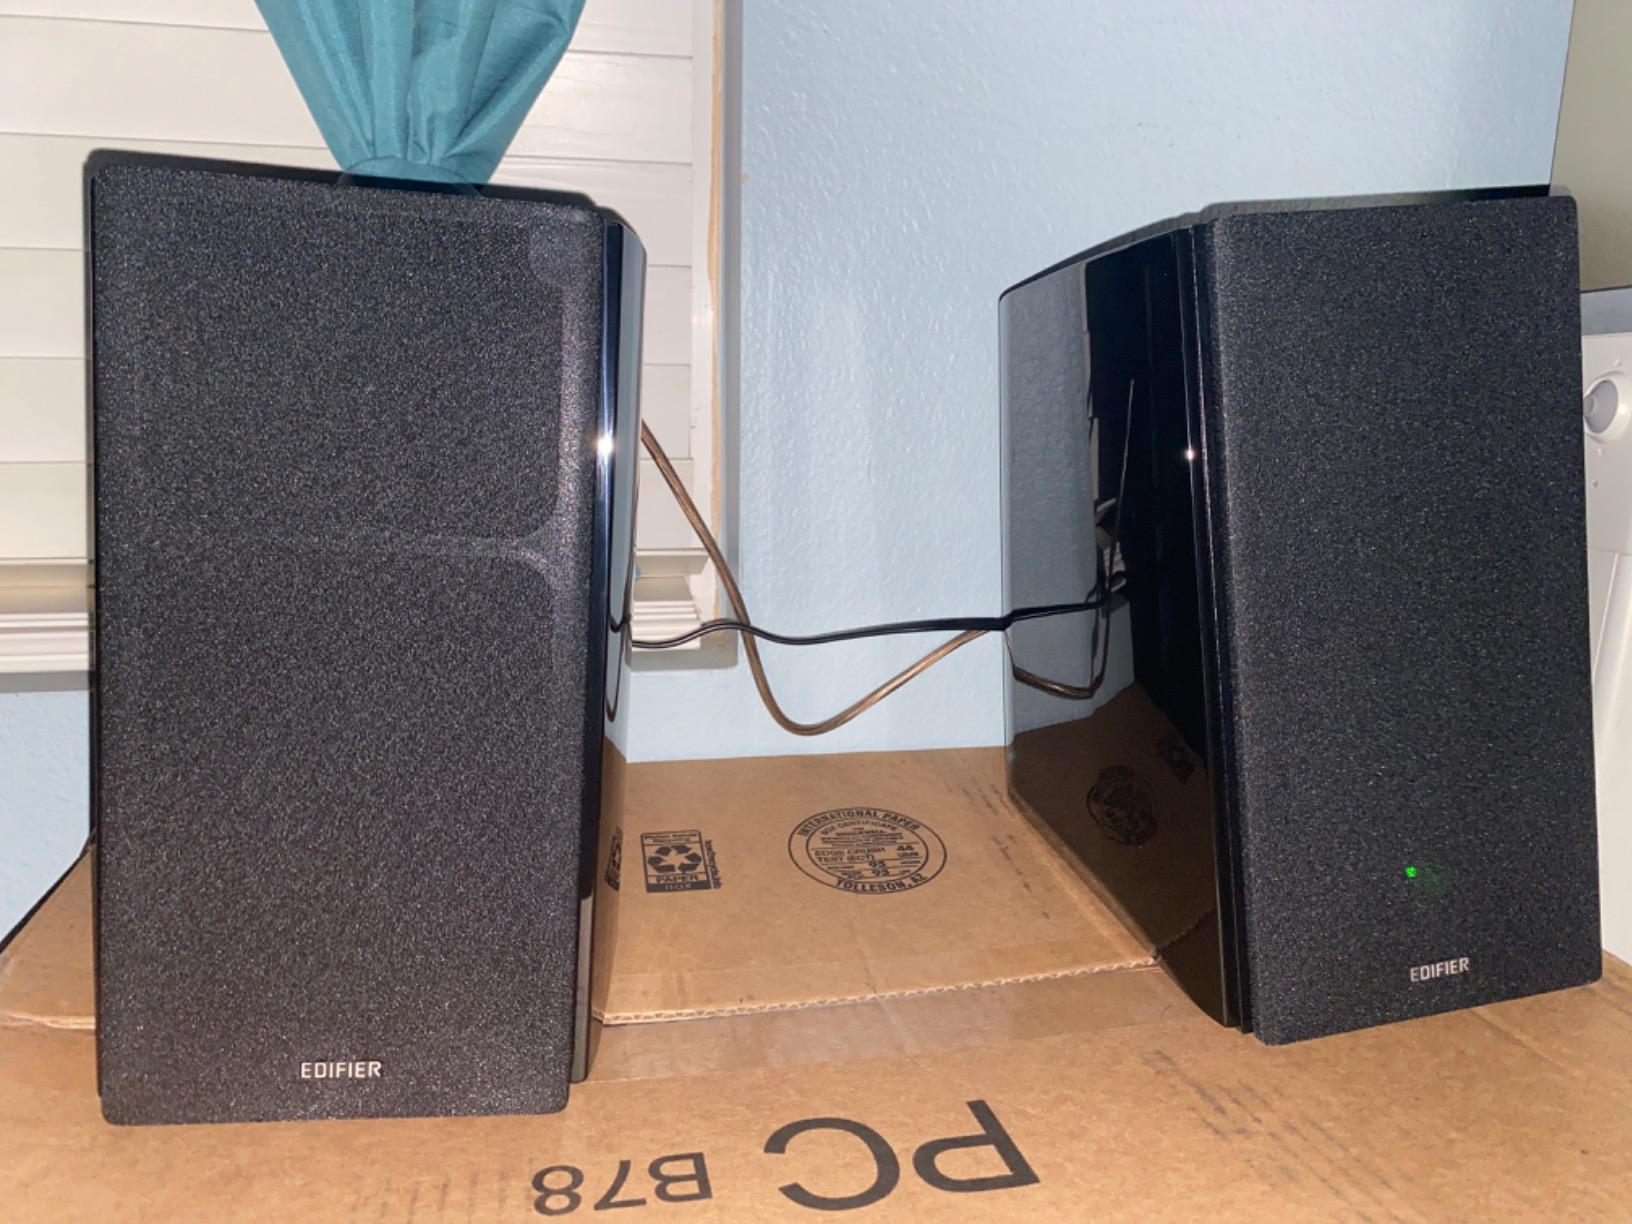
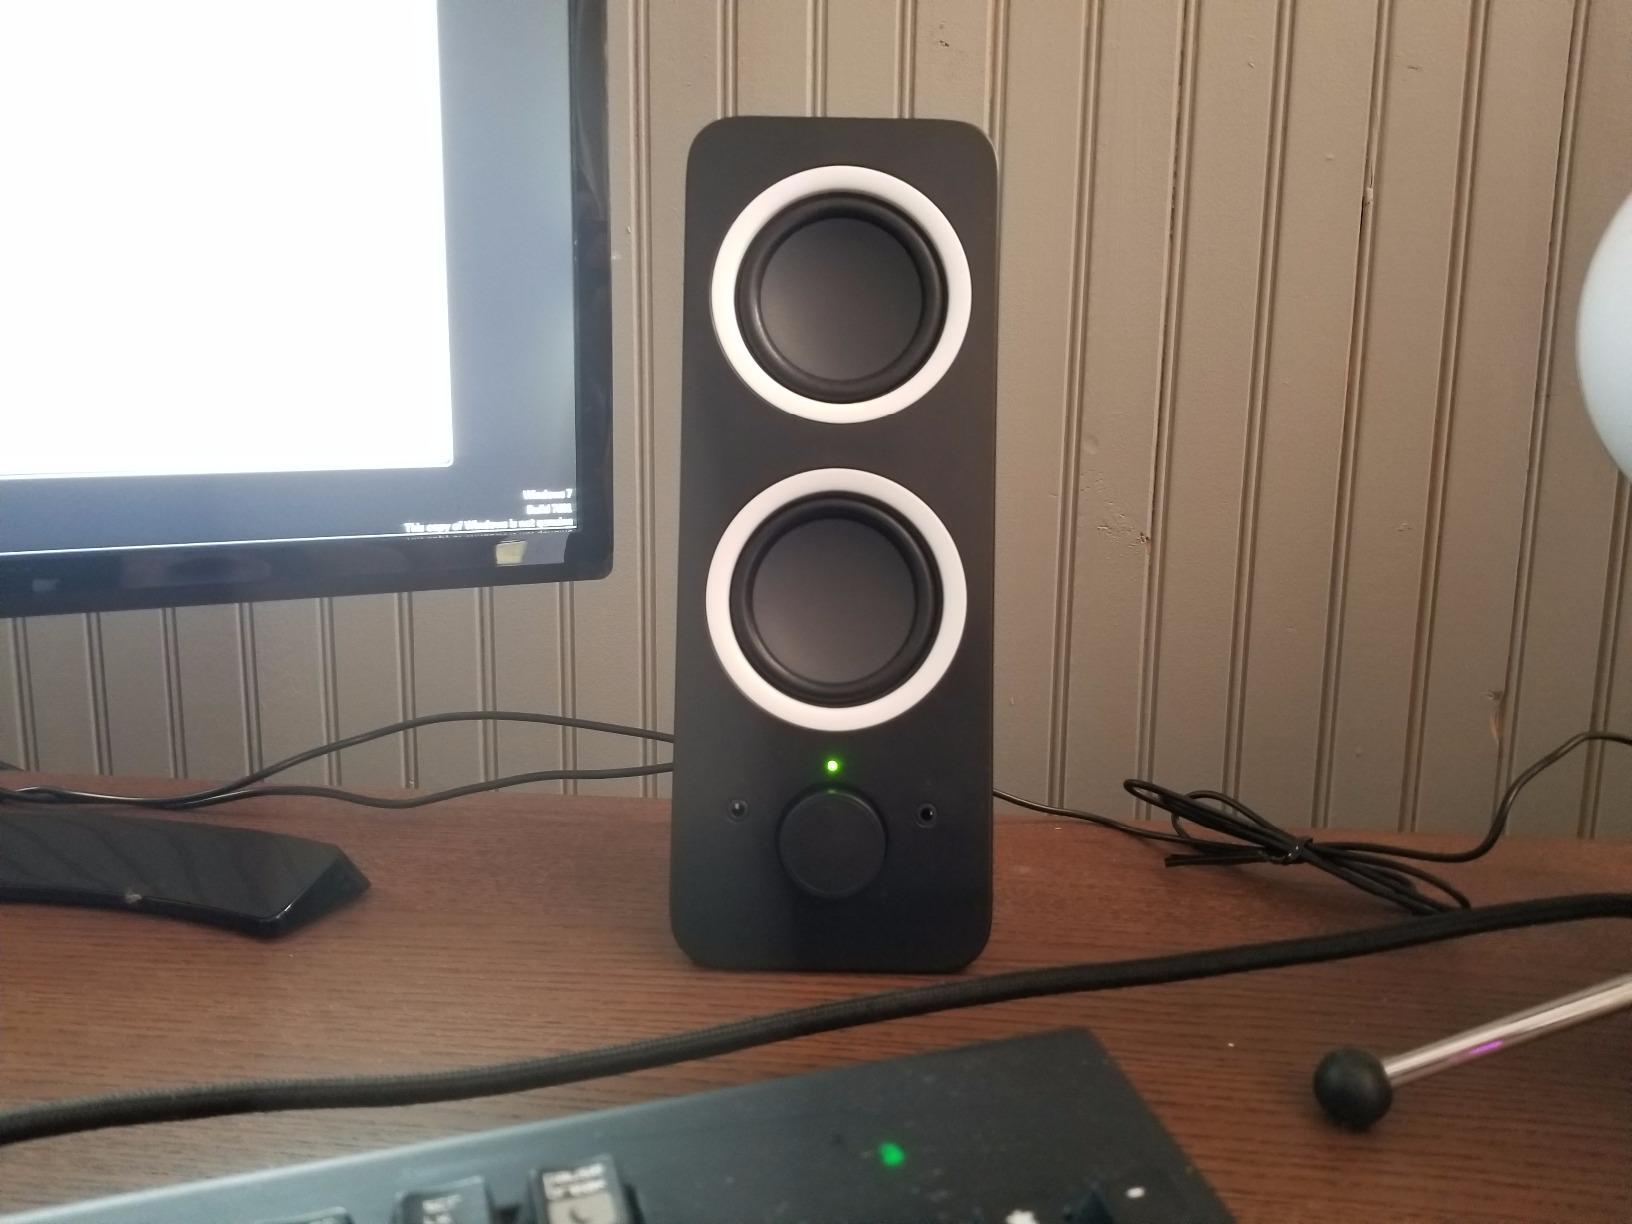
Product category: speaker
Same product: no